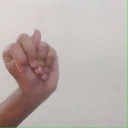
अक्षर: न